Thor-Agena

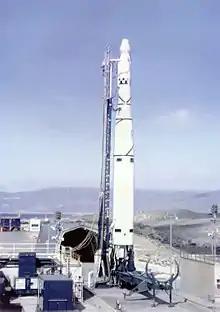
A Thor-Agena launch vehicle, ready to launch the Discoverer 37 (KH-3) spacecraft, 13 January 1962

Thor-Agena was a series of orbital launch vehicles. The launch vehicles used the Douglas-built Thor first stage and the Lockheed-built Agena second stages. They are thus cousins of the more-famous Thor-Deltas, which founded the Delta rocket family.